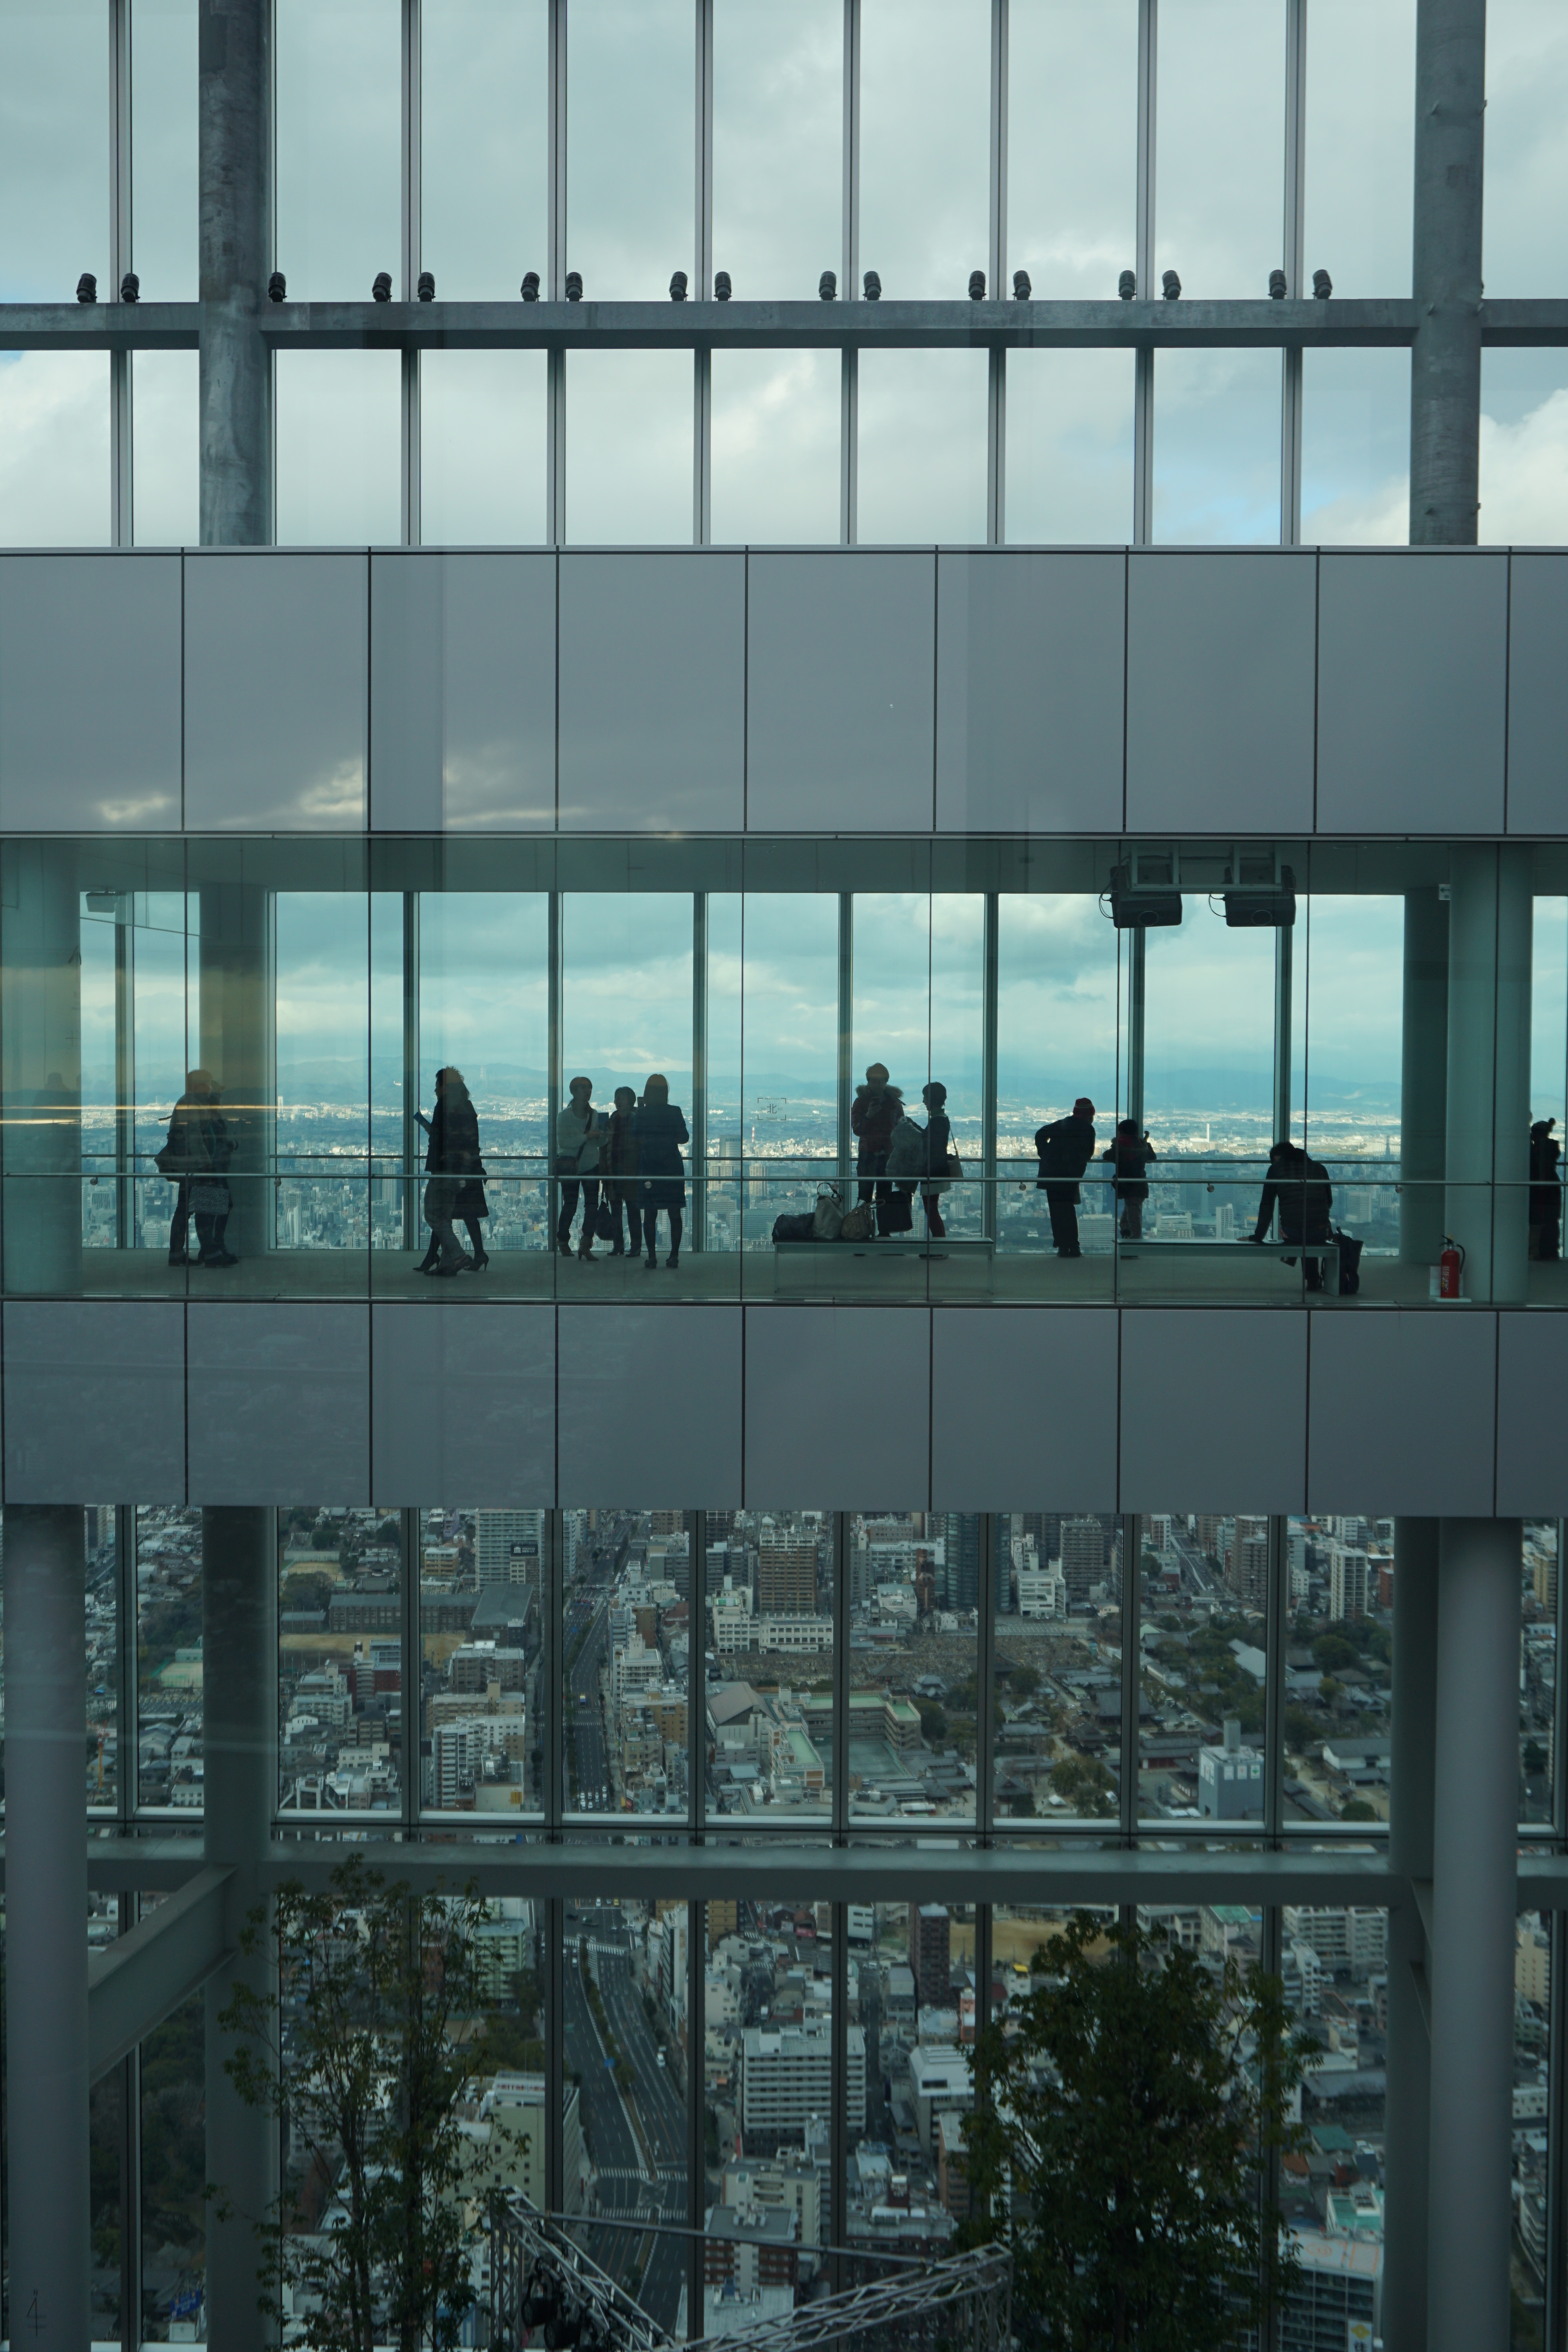
architecture, structure, bridge, window, glass, building, city, skyscraper, reflection, facade, tower block, interior design, symmetry, headquarters, urban area, window covering